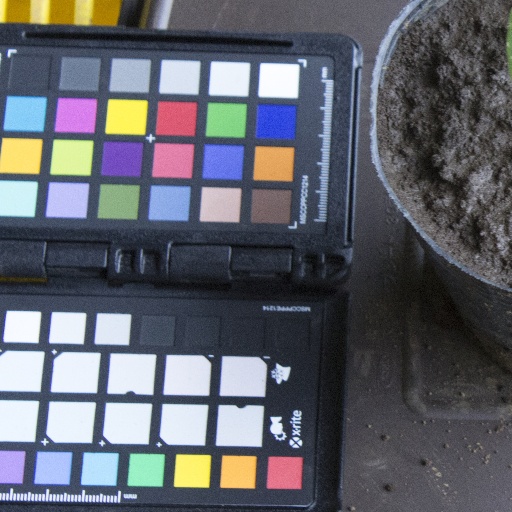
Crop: soybean